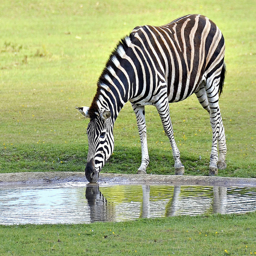
A zebra drinking from a pool of water.
A zebra is leaning over drinking from a pool of water.
A zebra drinks from a pond in a wildlife exhibit.
The zebra is drinking water from the pond near the grass.
A zebra drinks from a pool of water in a grassy field.